Describe the emotion expressed in this image:  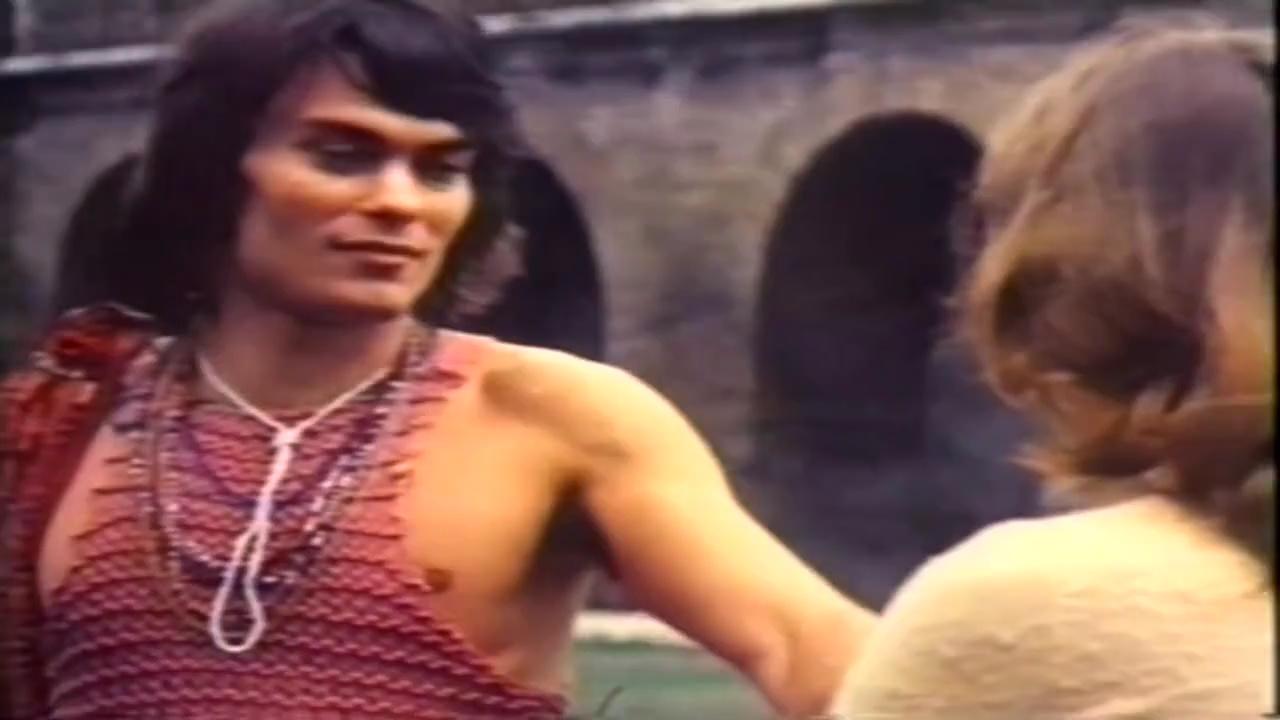
This person displays Suffering, valence and arousal with high intensity.